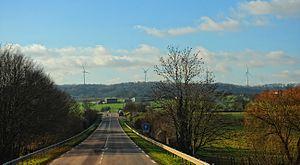
Avesnes-en-Bray est une commune française située dans le département de la Seine-Maritime en région Normandie.